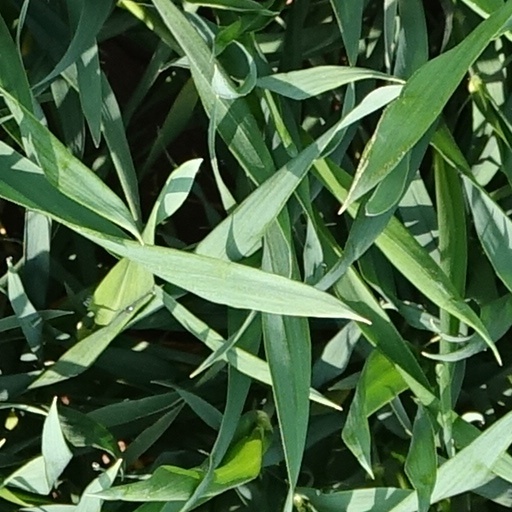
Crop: wheat